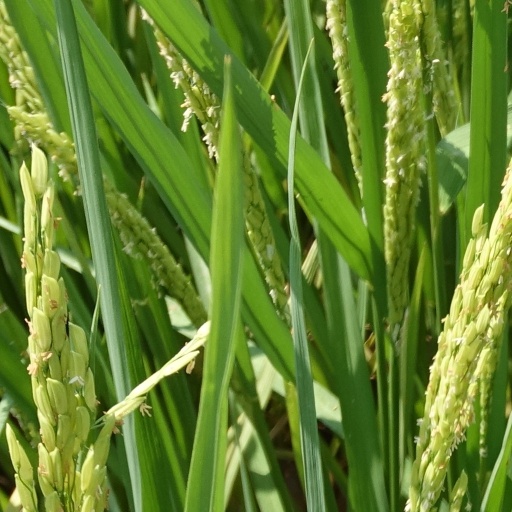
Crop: rice